Hudson's Bay Company

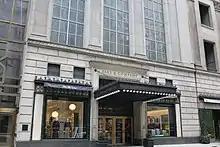
Saks Fifth Avenue flagship store. Saks Fifth Avenue is a chain owned by HBC since 2013.

In 1960, the company acquired Morgan's. In 1965, HBC rebranded its department stores as The Bay. The Morgan's logo was changed to match the new visual identity. By 1972, the Morgan's stores in Montreal had been rebranded to The Bay. HBOG also expanded during the 1960s, as it began shipping Canadian crude through a new link to the Glacier pipeline and on to the refinery in Billings, Montana. The company became the sixth-largest Canadian oil producer in 1967.